Finedonhill Tramway

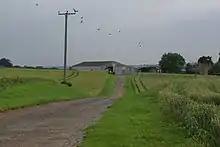
Finedonhill Farm in 2007. The tramway passed just this side of the farm buildings

The Finedonhill Tramway was a British industrial narrow-gauge railway which operated under various ownership between 1875 and 1926.